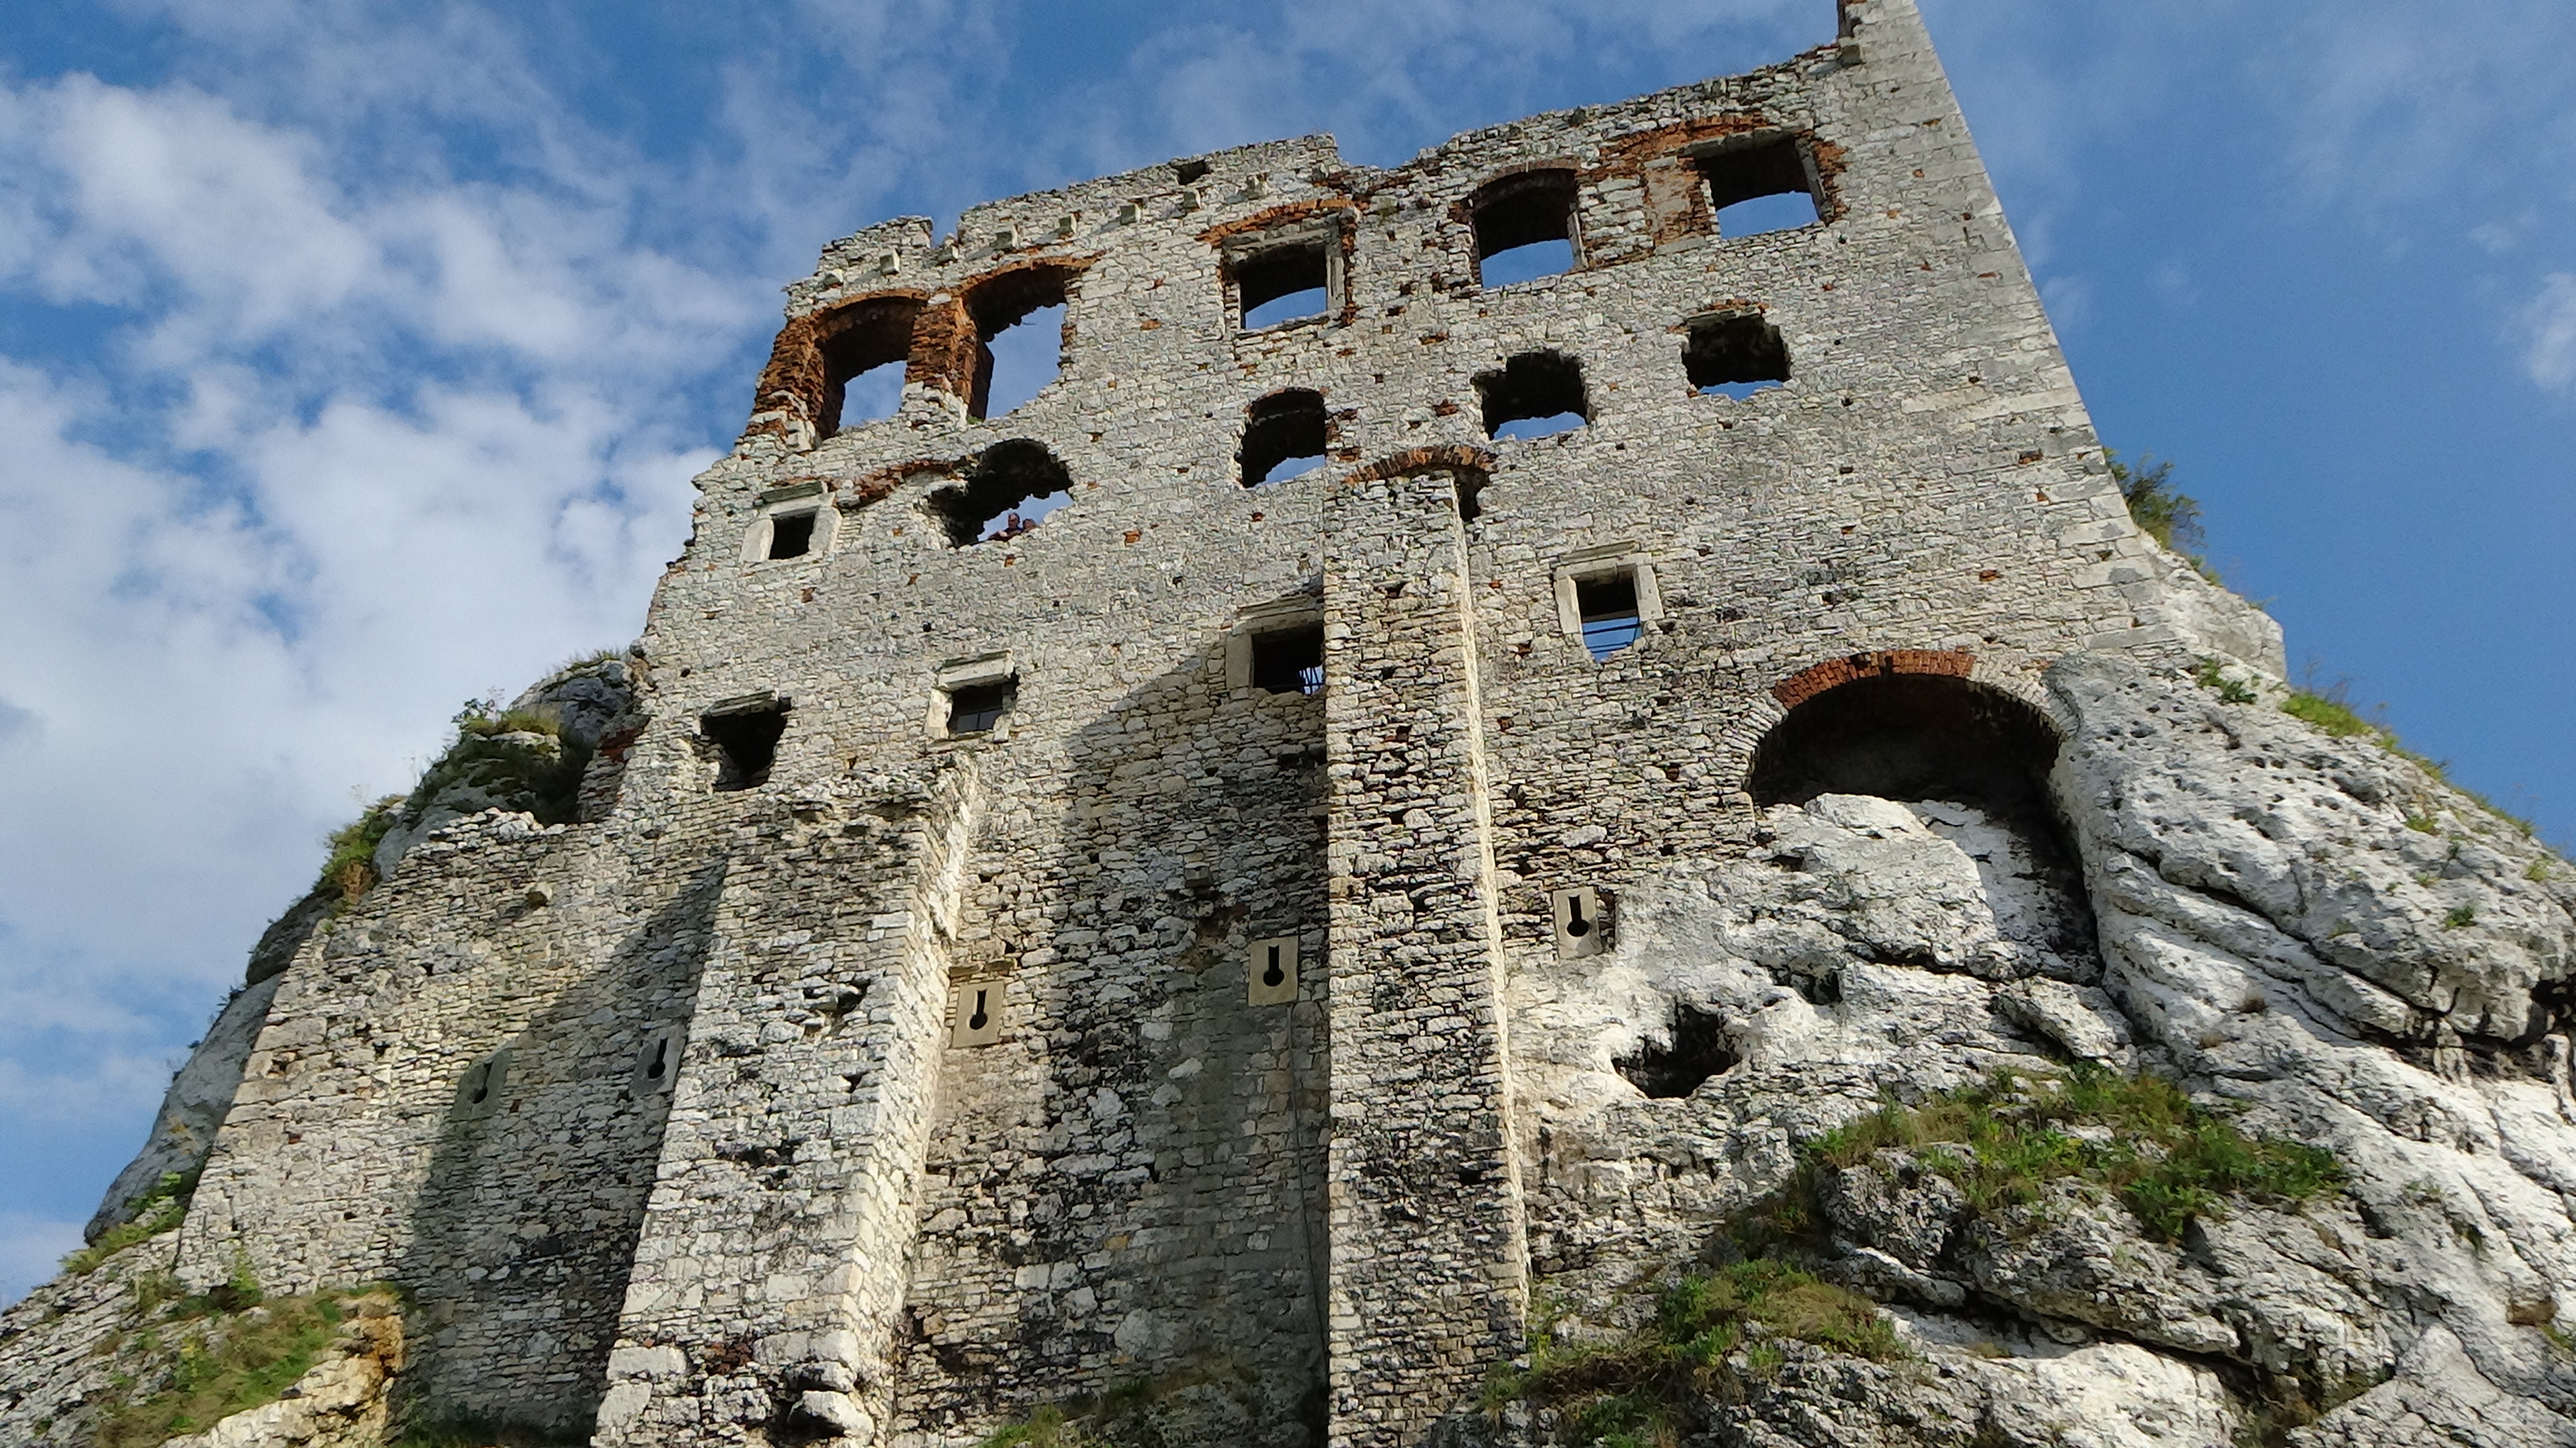
building, tower, castle, landmark, fortification, place of worship, bell tower, ruins, monastery, poland, middle ages, archaeological site, unesco world heritage site, ogrodzieniec, jura krakowsko czestochowa, historic site, ancient history